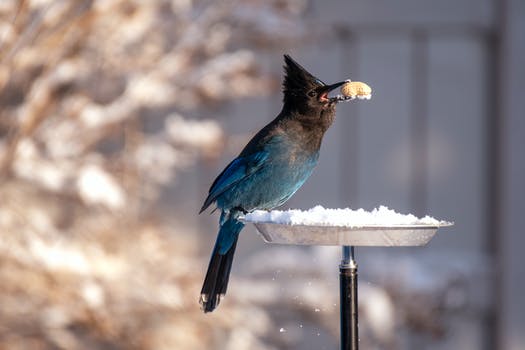
Label: No Watermark